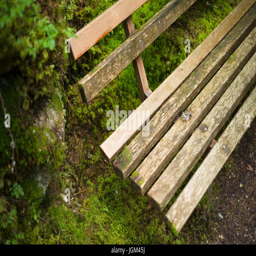
a weathered wooden bench with green moss in the woods